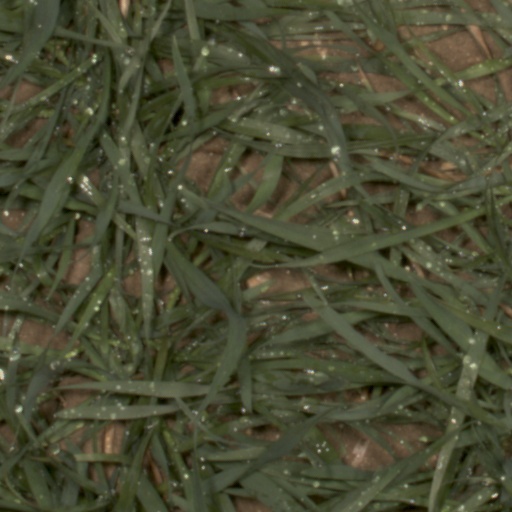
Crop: wheat